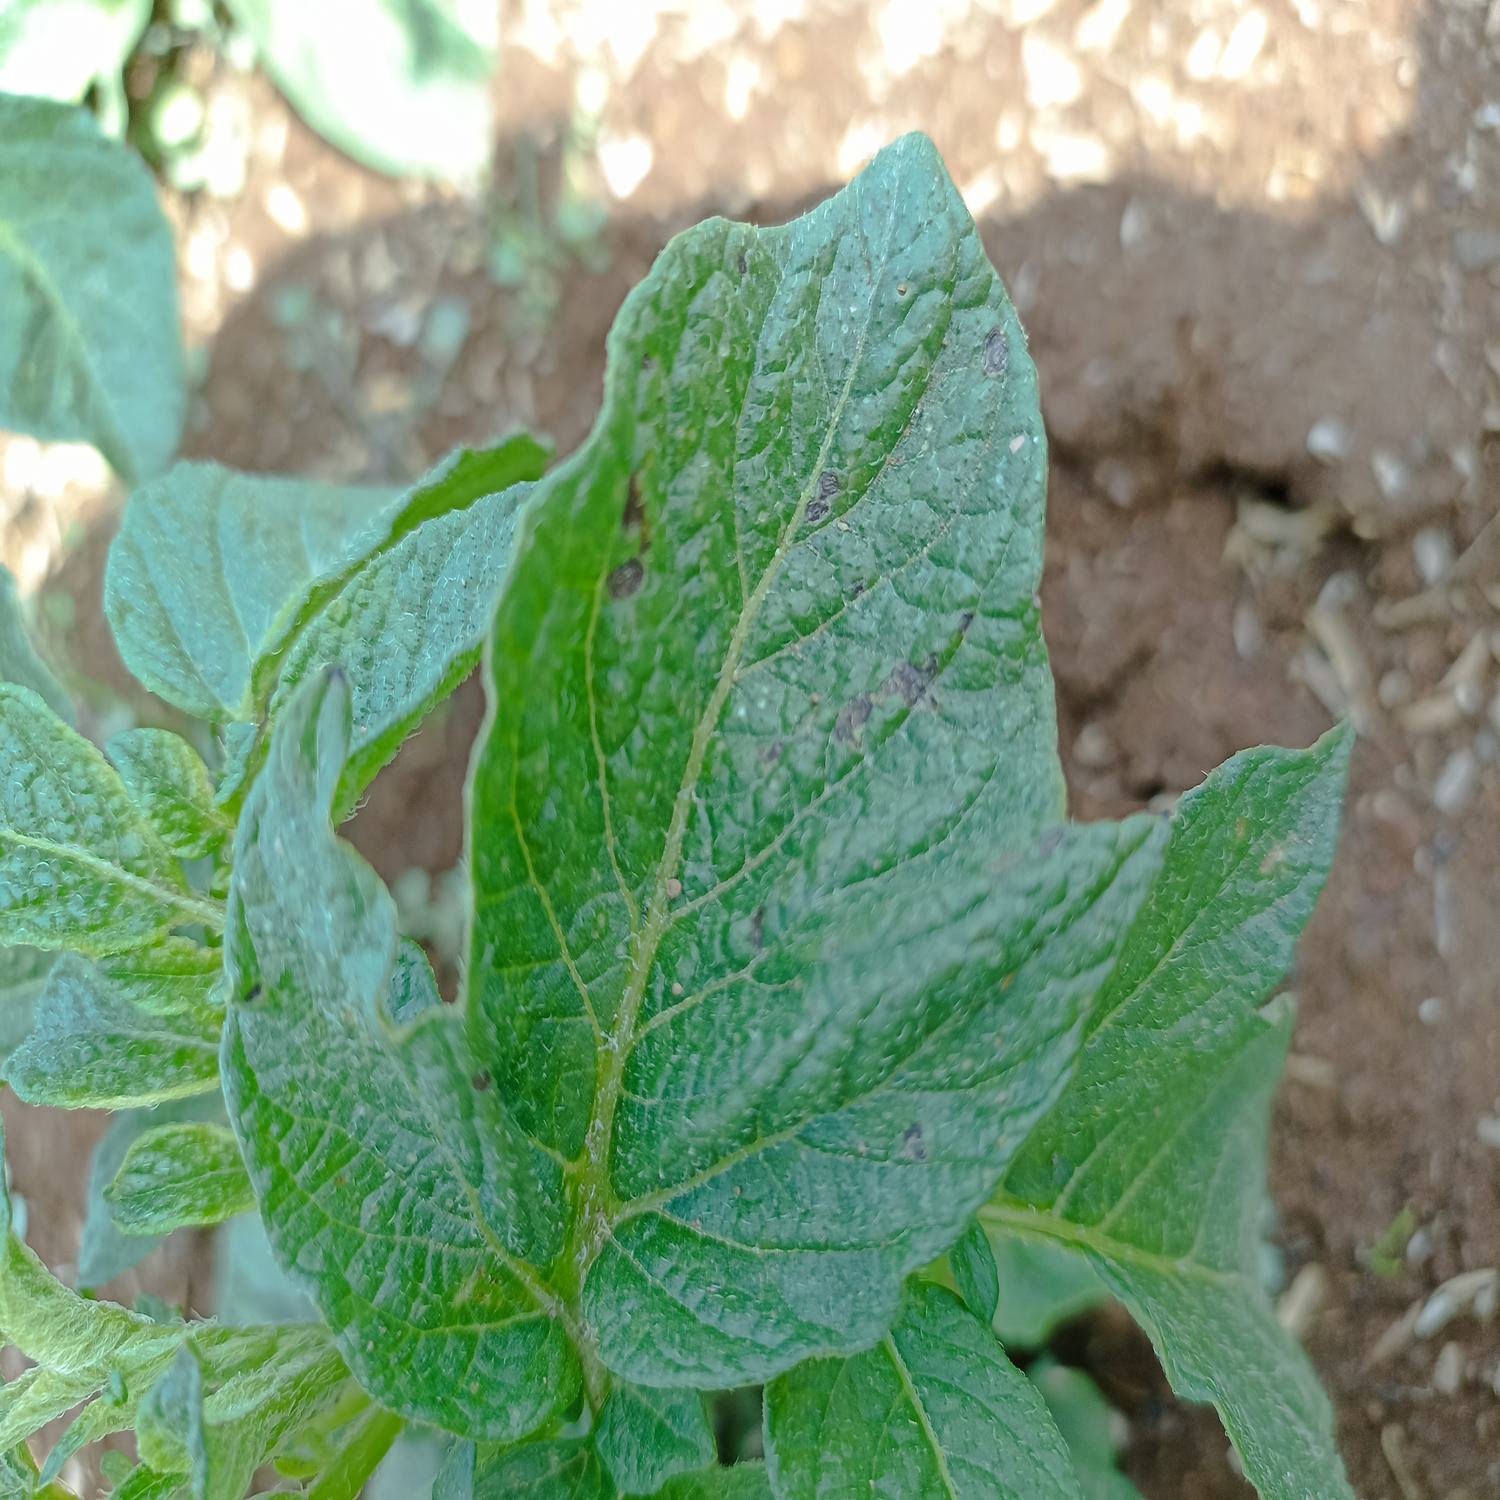
Label: Fungi